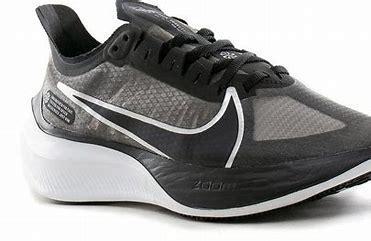
Brand: Nike
Model: Zoom Gravity